Philip Richardson

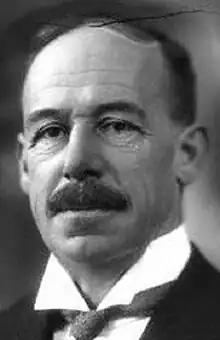
Richardson in 1923

Sir Philip Wigham Richardson, 1st Baronet, (26 January 1865 – 23 November 1953) was a British sport shooter and Conservative politician. He was the first son of John Wigham Richardson, the shipbuilder from Newcastle upon Tyne. He also competed at the 1908 Summer Olympics and the 1912 Summer Olympics.